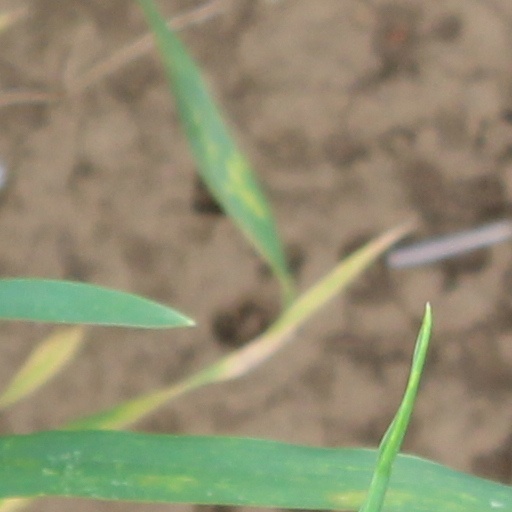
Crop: wheat